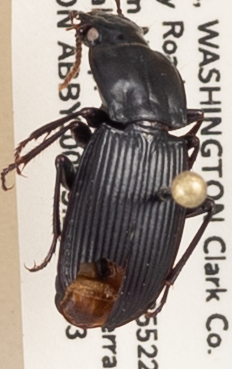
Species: Pterostichus herculaneus
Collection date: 2019-09-03
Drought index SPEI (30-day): -0.024
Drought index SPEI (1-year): -2.09
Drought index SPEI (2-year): -2.09